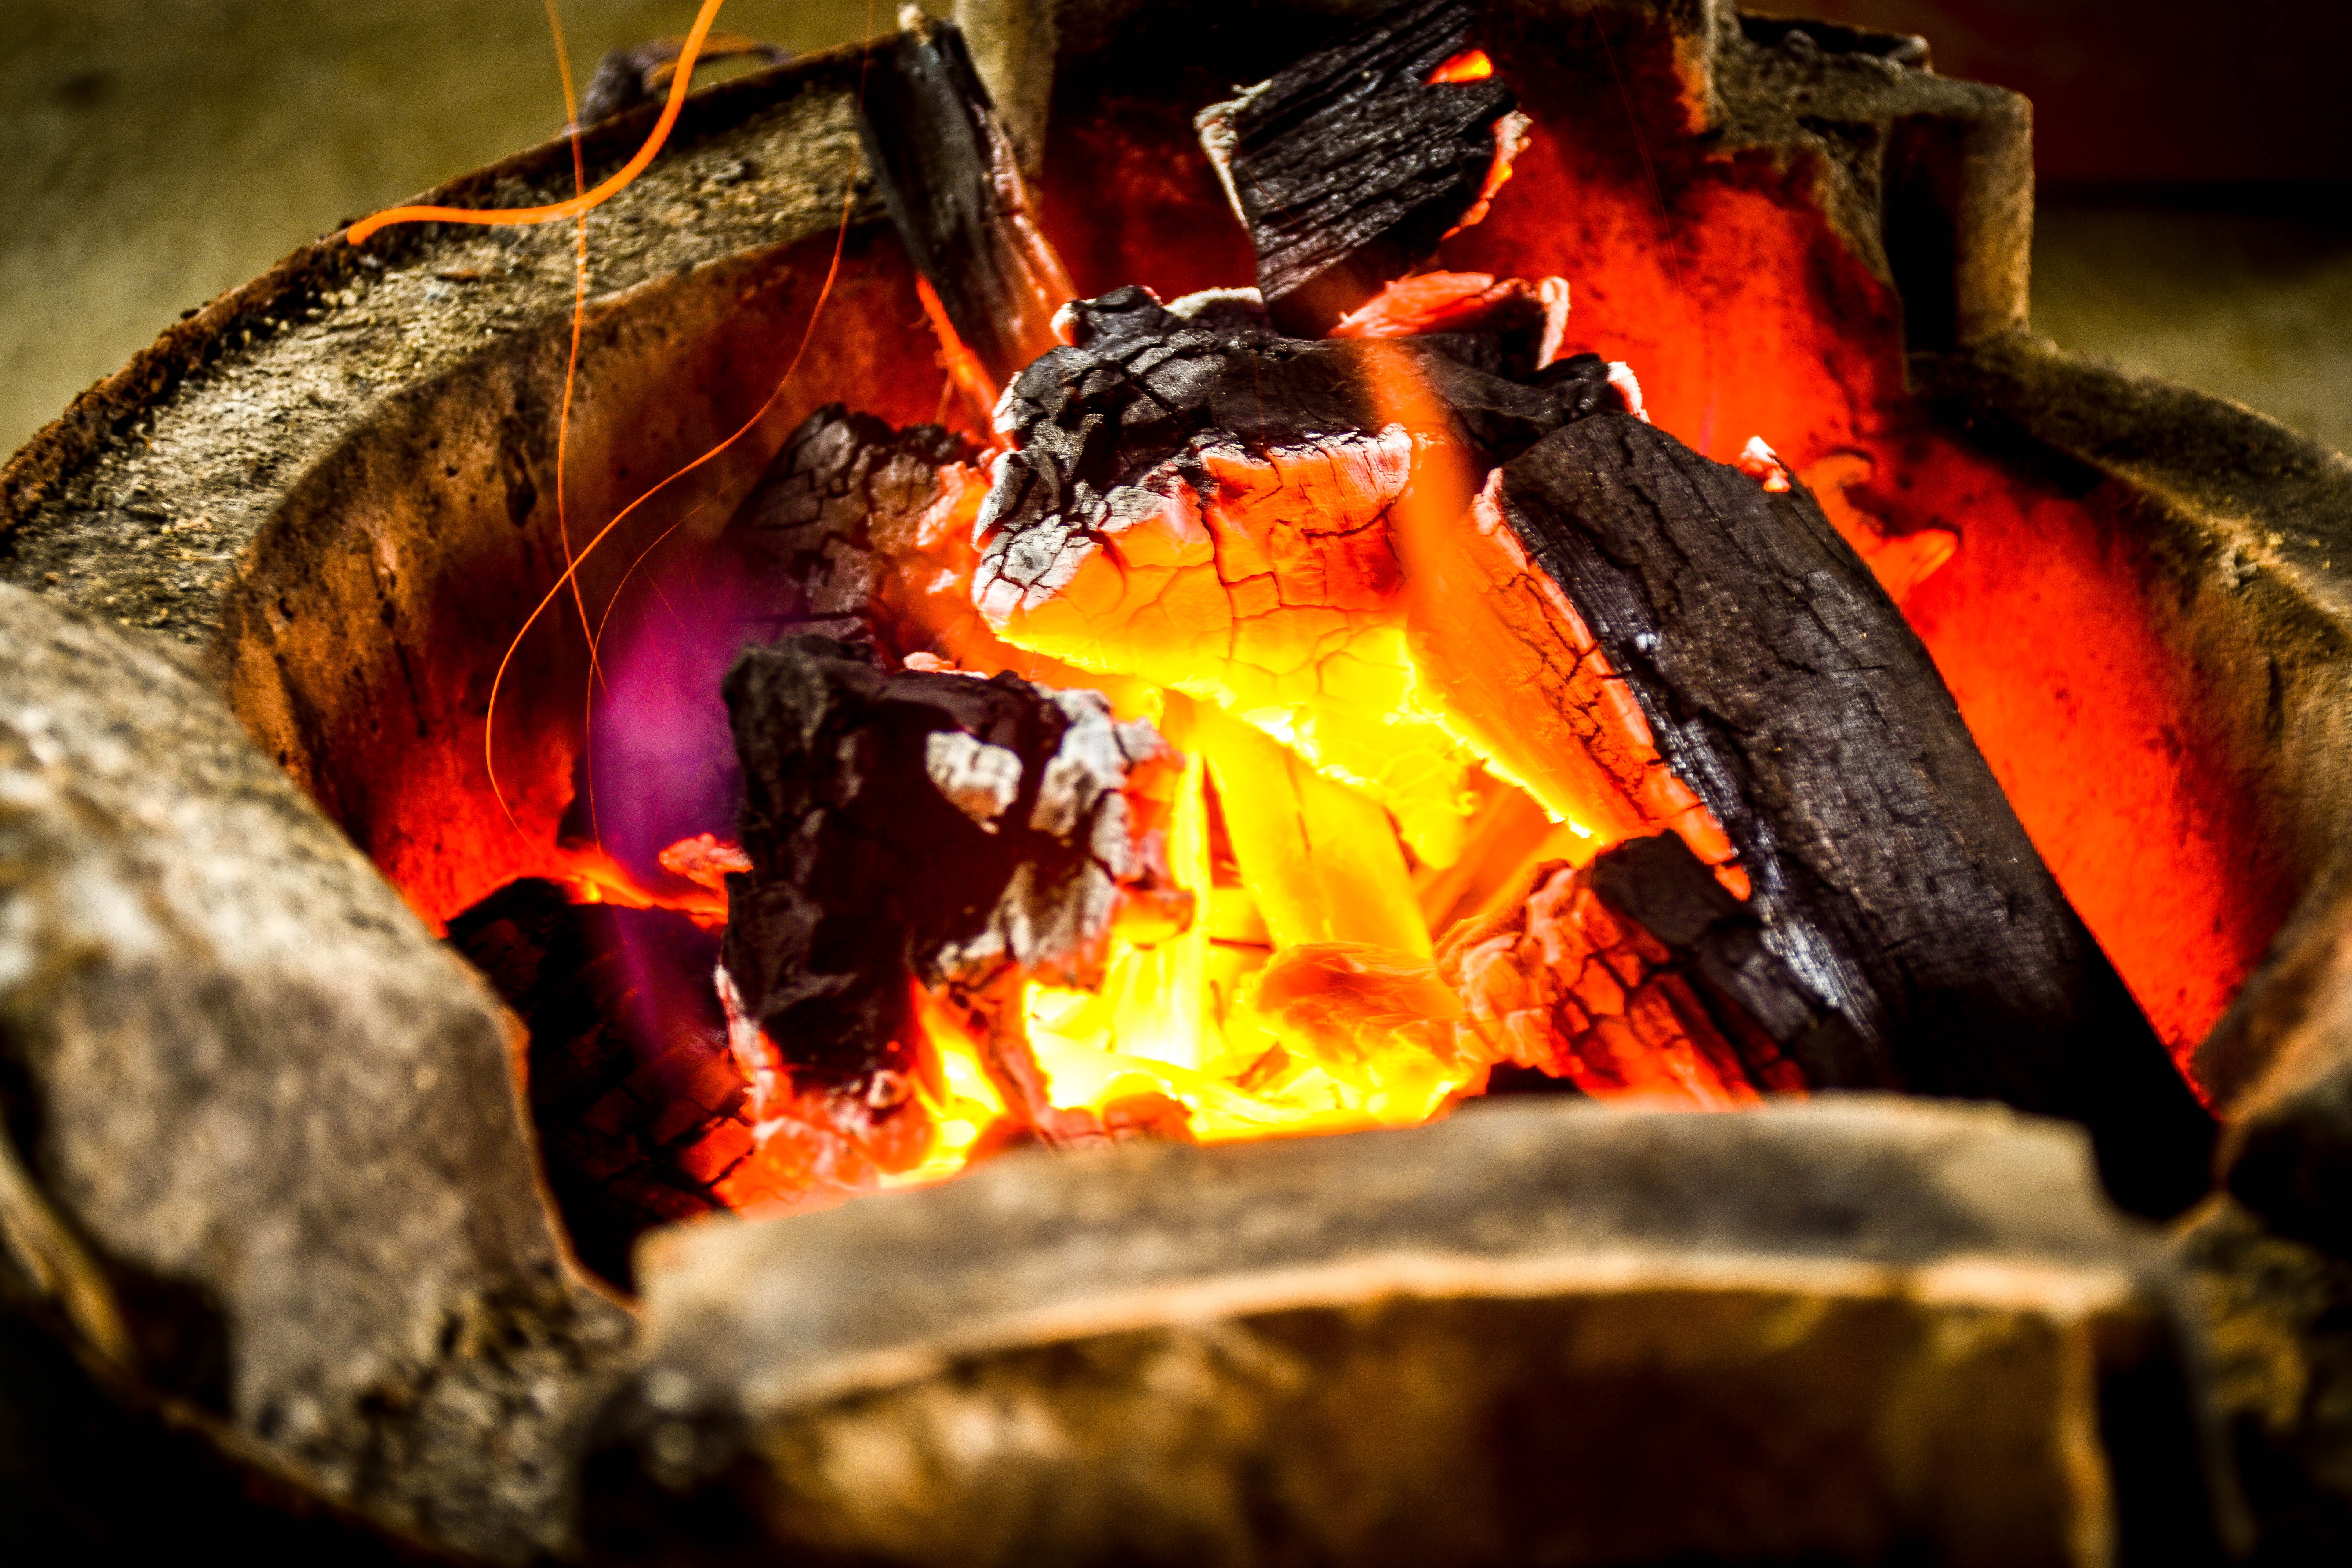
night, color, flame, campfire, bonfire, heat, grilled fish, screenshot, geological phenomenon